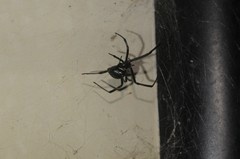
Species: Lactrodectus_hesperus